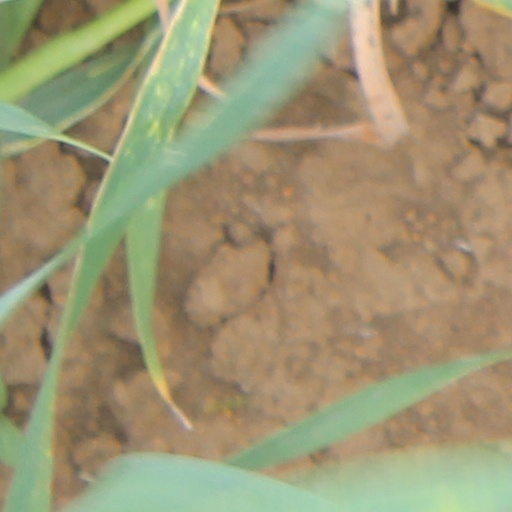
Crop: wheat